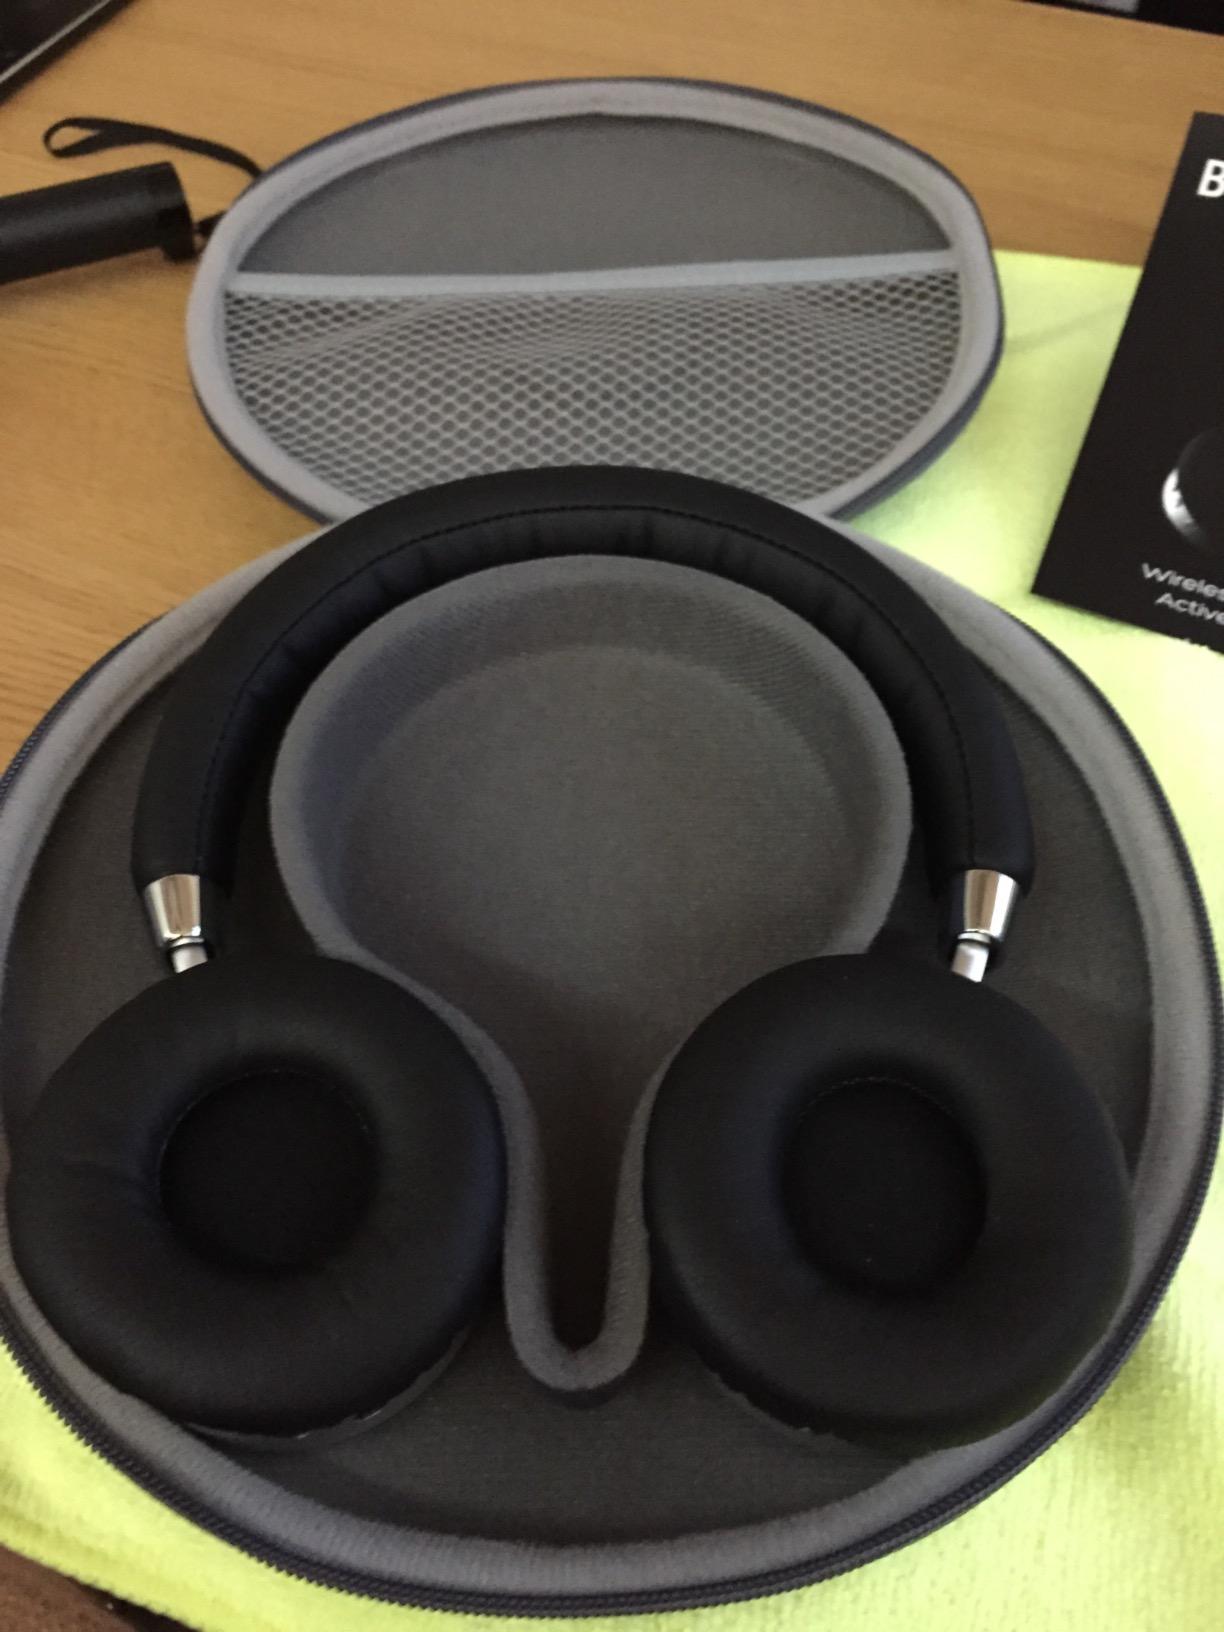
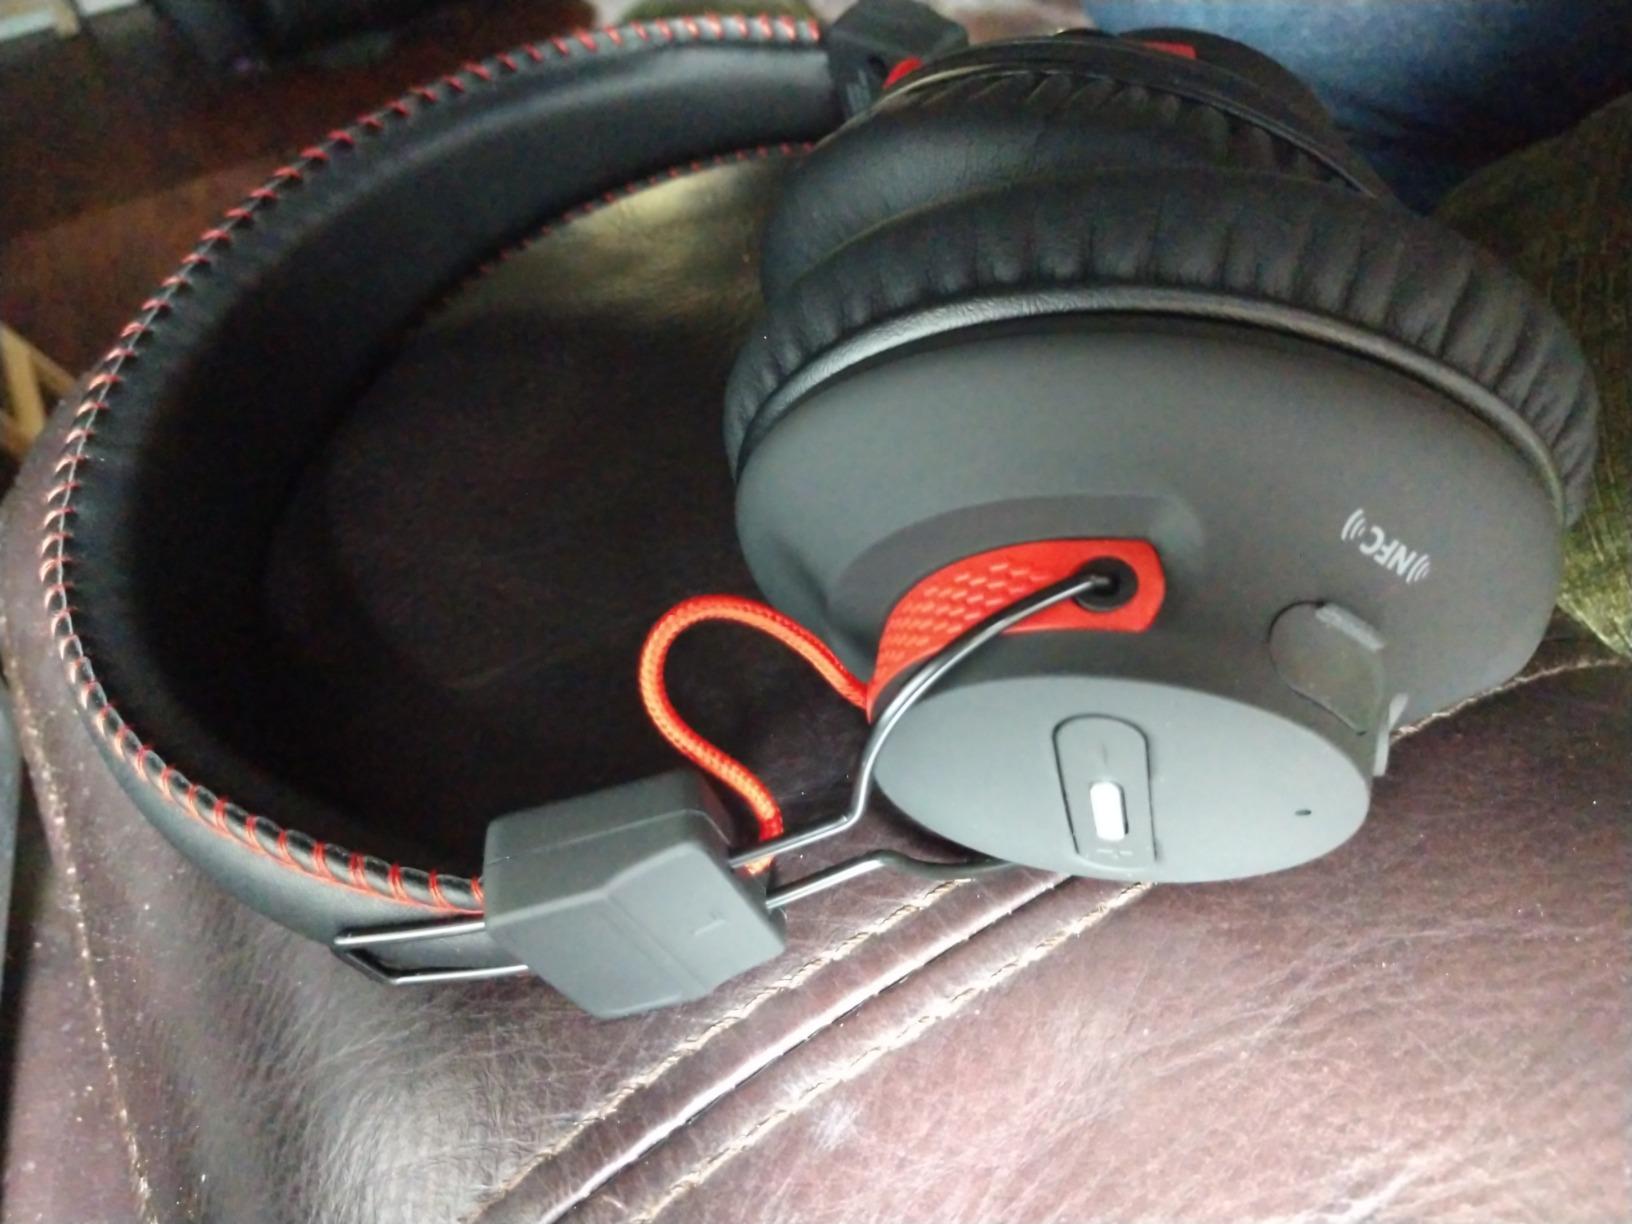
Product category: headphones
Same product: no